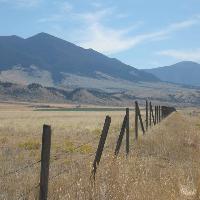
Weather: sun or clear